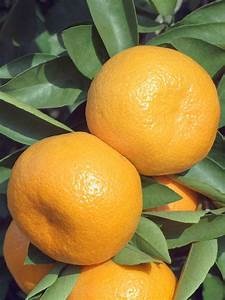
Label: mandarine